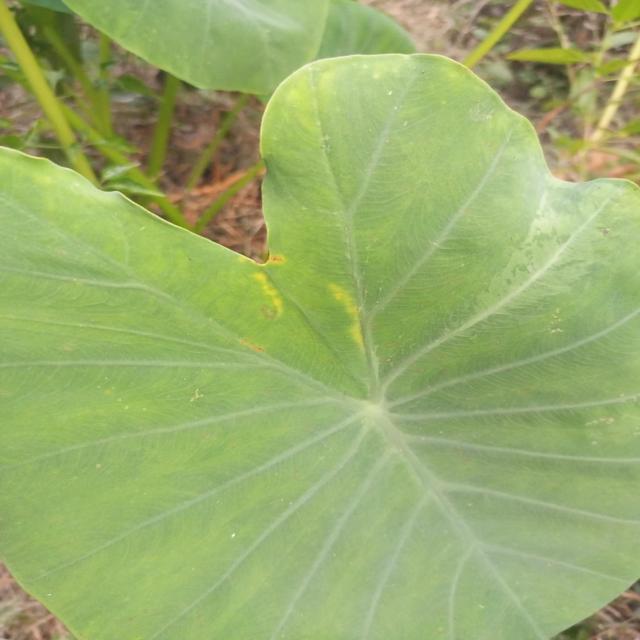
Label: Early_Blight